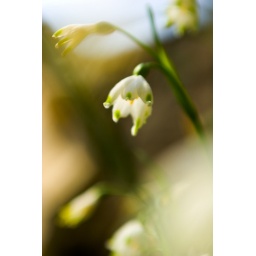
white flower in the wind